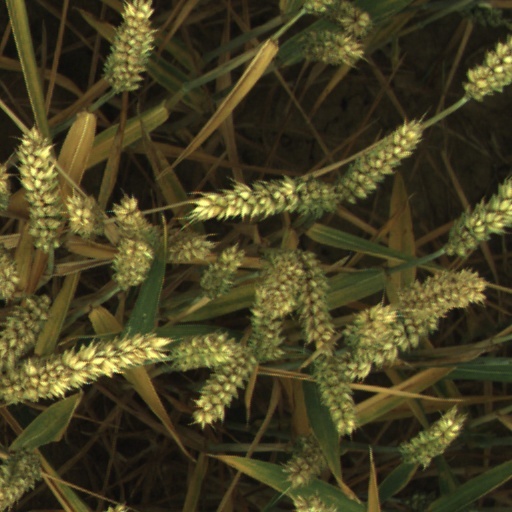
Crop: wheat